Ray Wise

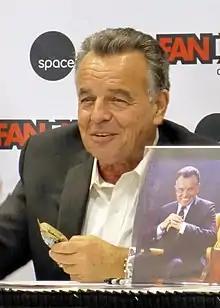
Wise at the 2014 Fan Expo Canada

In the late 1960s and 70s, Wise played attorney Jamie Rollins in the soap opera "Love of Life" for seven years and nearly 950 episodes. In 1987, Wise played Tom Gunther, Catherine Chandler's boyfriend, in the pilot episode of the TV series "Beauty and the Beast". Wise is best known for his role as Laura Palmer's father Leland in "Twin Peaks". In addition to "Twin Peaks", Wise has played several roles in science fiction. He made an appearance as Liko in the "" episode "Who Watches the Watchers", later playing Arturis in the "" episode "Hope and Fear".